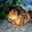
Label: frog